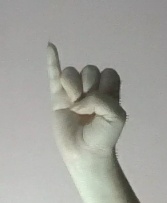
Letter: meem